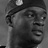
Emotion: neutral